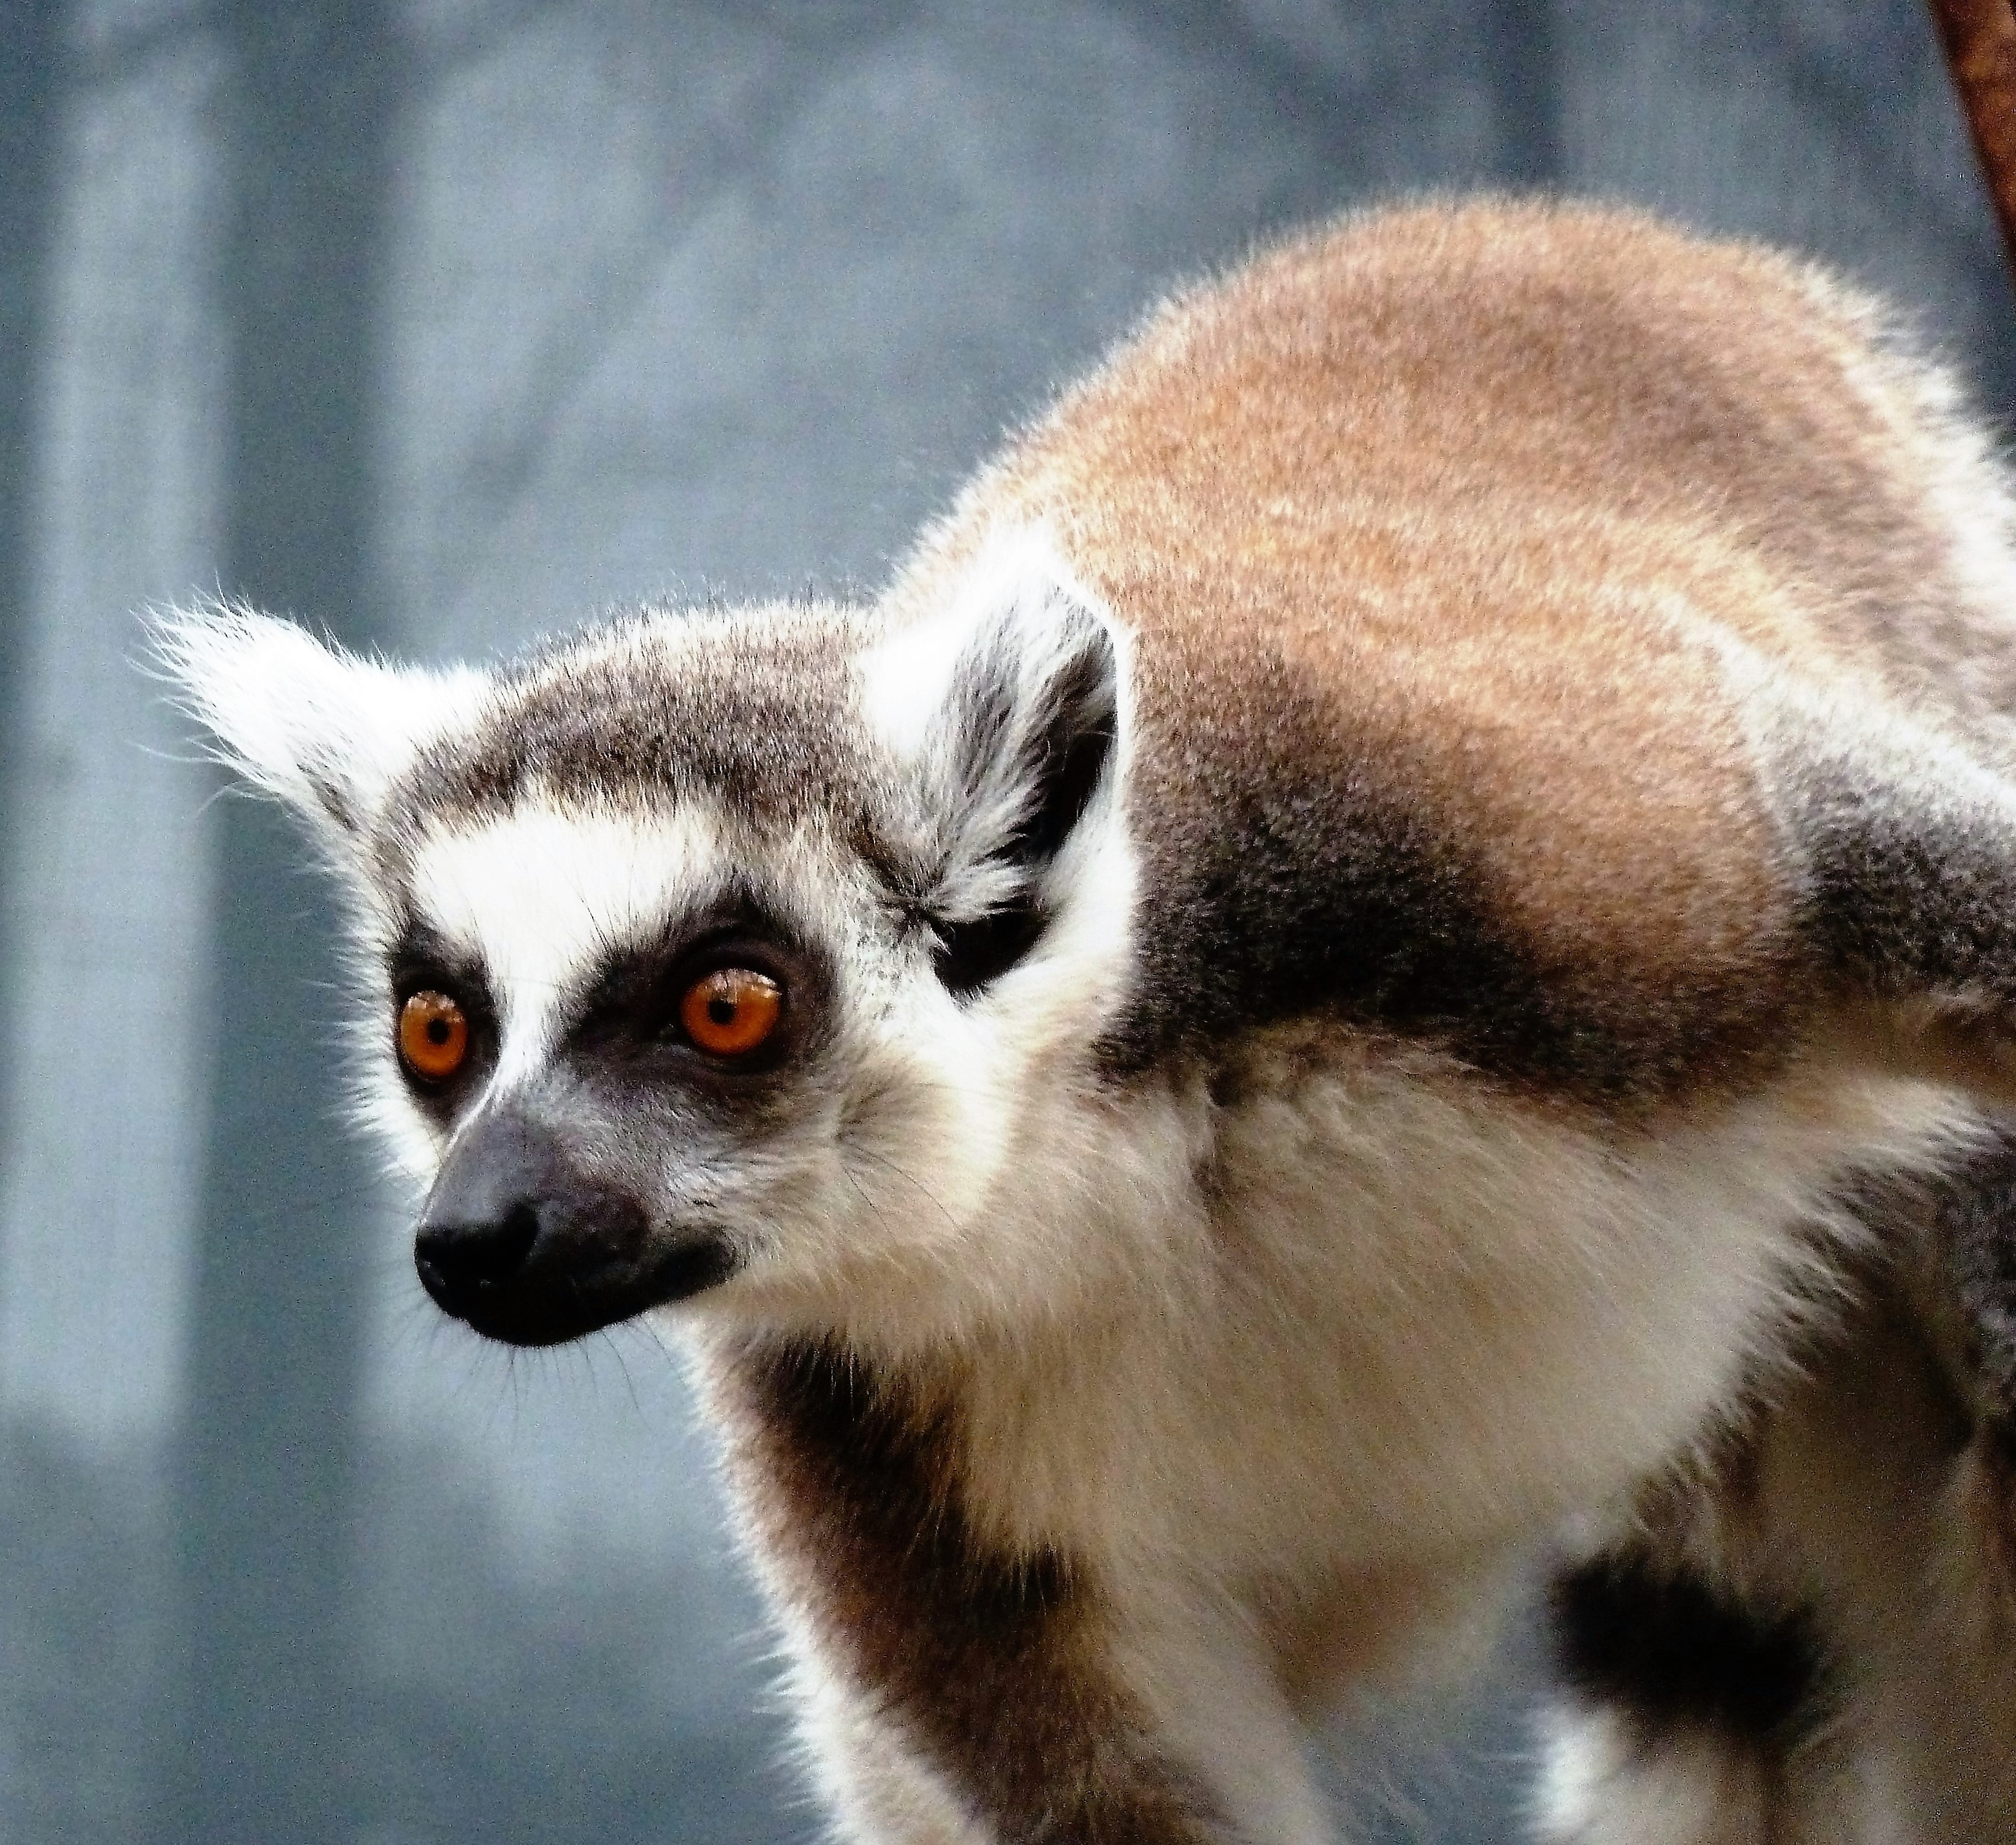
animal, wildlife, coat, mammal, monkey, fauna, primate, squirrel monkey, whiskers, vertebrate, soft, muzzle, lemur, curious, smart, ring tailed lemur, new world monkey, loris, pygmy slow loris